Vilnius University Library

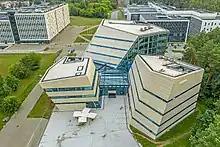
National Open Access Scientific Communication and Information Center

The Scholarly Communication and Information Centre (SCIC) is a subdivision of Vilnius University Library situated in the Saulėtekis Science and Technologies Valley. Four faculties, two centres, namely Centre for Physical Sciences and Technology, and Life Sciences Centre as well as other institutions are located in the Valley. Distinguishing itself by modern environment, SCIC works 24 hours a day and 7 days a week providing around 800 study spaces. Users are offered with special reading rooms, rooms for individual or group work, seminar rooms, a conference hall equipped with modern technologies, a playroom designated for children, 3D printer, special laboratories supplied with assistive technologies for visually impaired. Relaxation zones and a café also serve the needs of users.